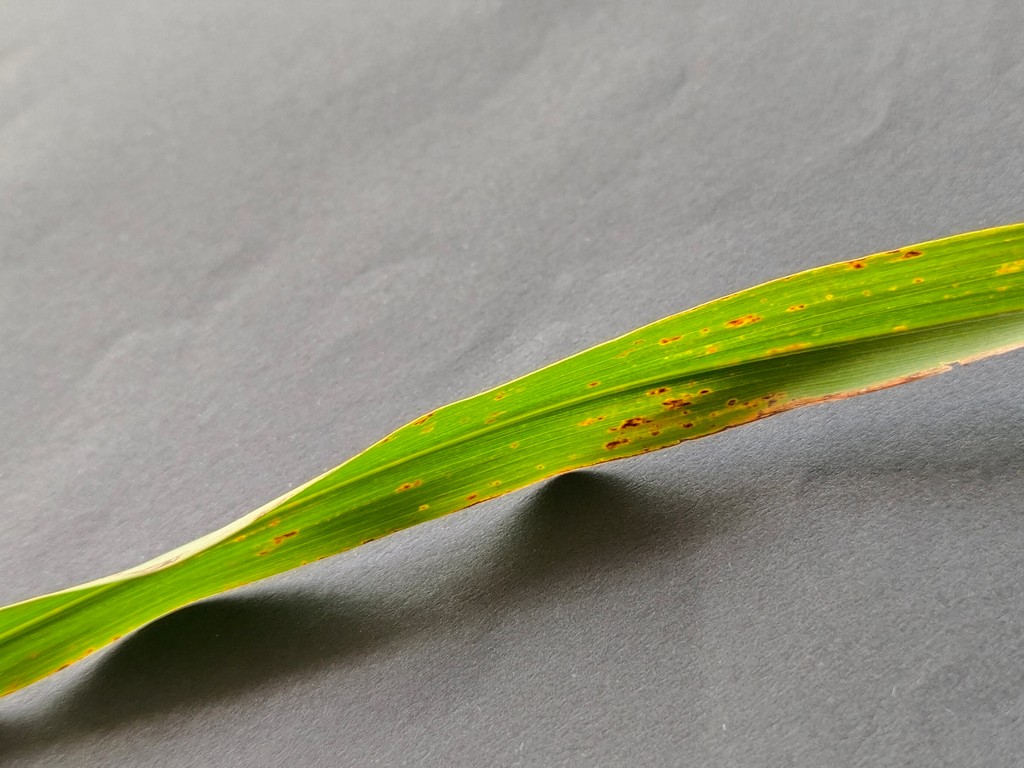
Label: Unhealthy